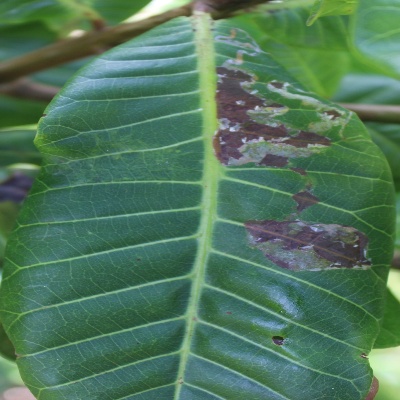
Crop: Cashew
Condition: leaf miner